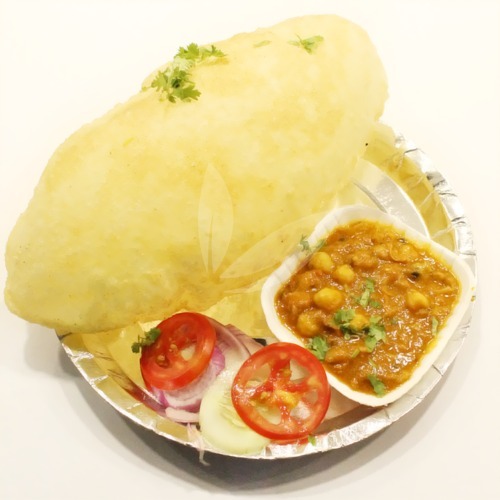
Dish: chole_bhature